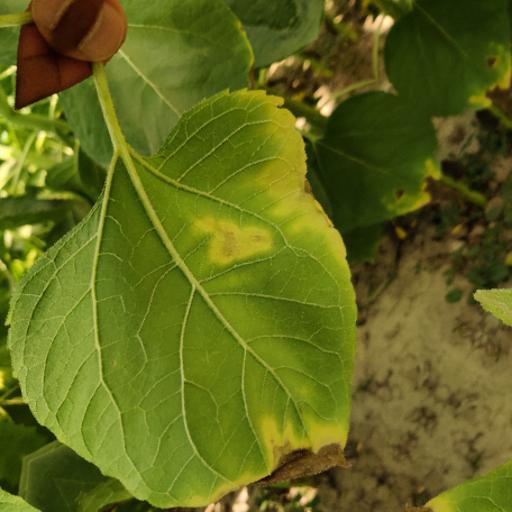
Label: Downy_mildew